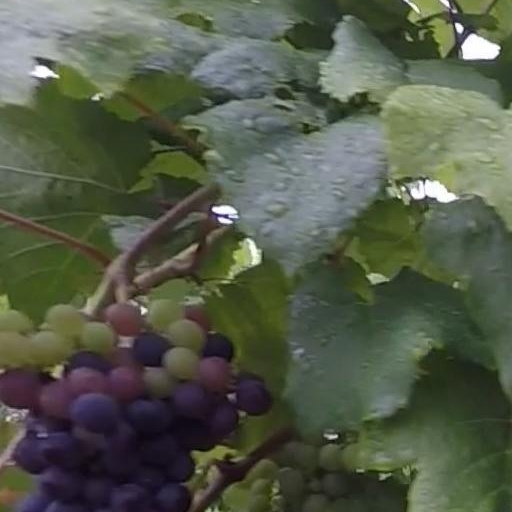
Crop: grape